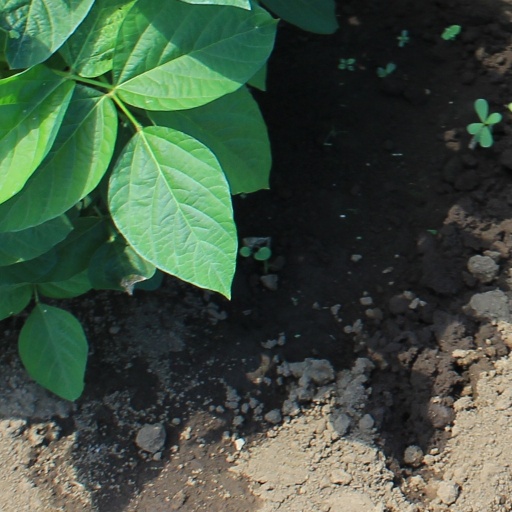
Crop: soybean